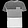
Label: T - shirt / top